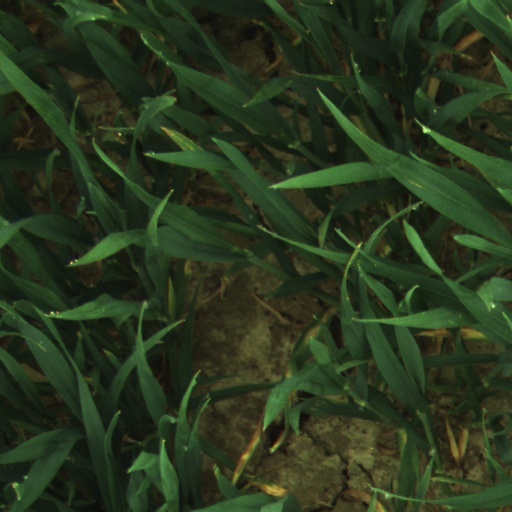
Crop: wheat